Michael Redd

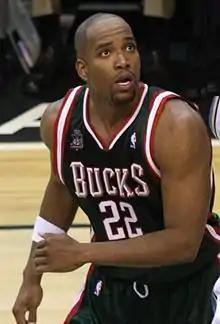
Redd with the Milwaukee Bucks in 2008

Michael Wesley Redd (born August 24, 1979) is an American former professional basketball player. He was drafted 43rd overall by the Milwaukee Bucks in the 2000 NBA draft and was an All-Star in 2004. He was born in Columbus, Ohio, where he attended West High School. He was also a member of the U.S. national basketball team.